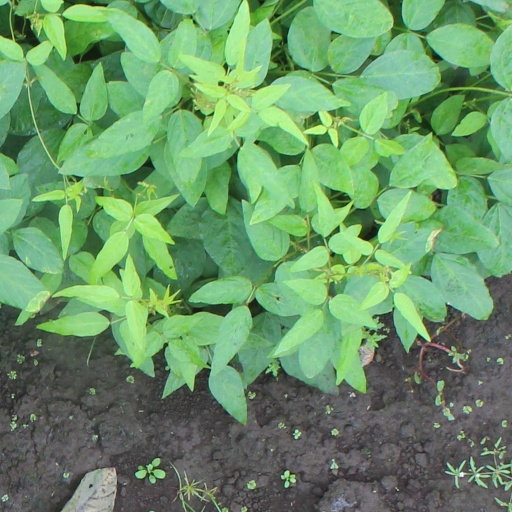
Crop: soybean